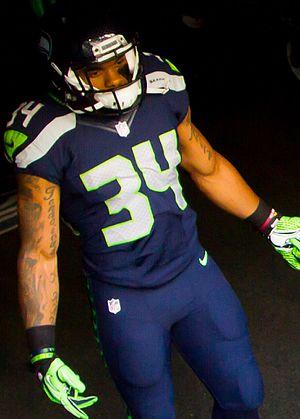
Thomas Rawls, né le 3 août 1993 à Flint, est un joueur américain de football américain.